La sonnambula

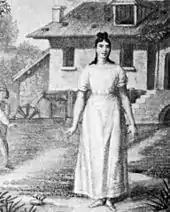
Giuditta Pasta as Amina, May 1831 premiere

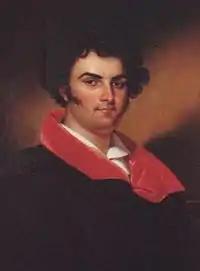
Tenor GiovanniBattista Rubinisang Elvino

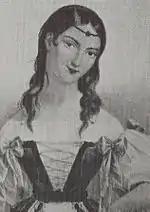
Maria Malibran as Amina – London 1833

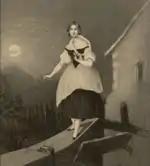
Jenny Lind in "La sonnambula", 1840s

Returning to Milan after the "I Capuleti e i Montecchi" performances in March 1830, little occurred until the latter part of April when Bellini was able to negotiate a contracts with both the Milan house for the autumn of 1831 and another for the 1832 Carnival season at La Fenice in Venice; these operas were to become "Norma" for La Scala and "Beatrice di Tenda" for Venice. Writing to his uncle in Sicily, the composer reported that "I shall earn almost twice as much as if I had composed [only for the Venetian impresario]".